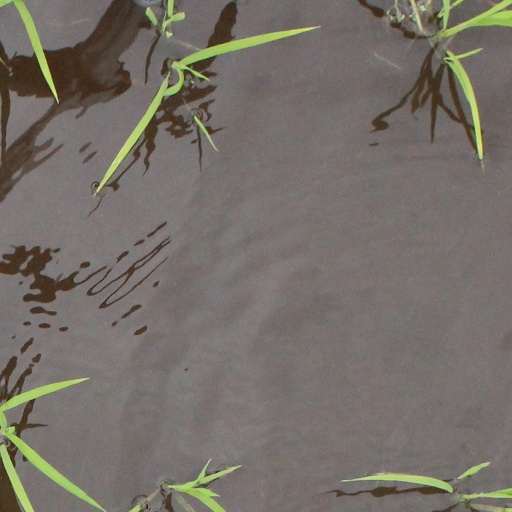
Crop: rice